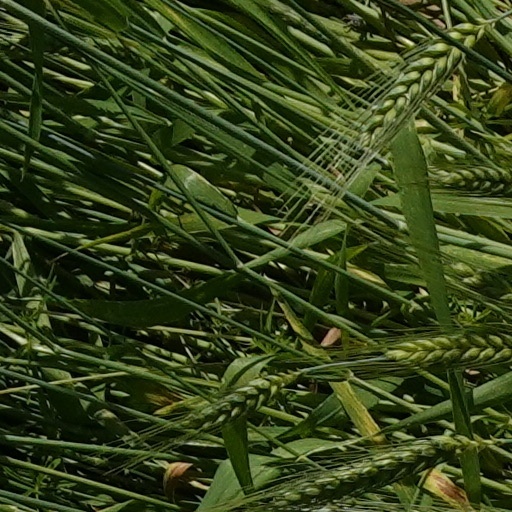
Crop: wheat